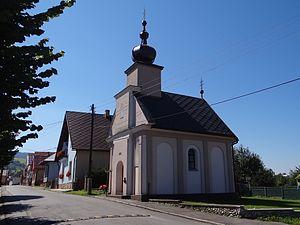
Vavrečka est un village de Slovaquie situé dans la région de Žilina.